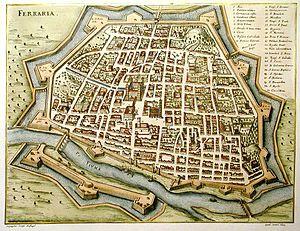
Gracia Nasi ou Beatriz de Luna, ou Doña Gracia, née le 20 juin 1510 à Lisbonne et morte le 3 novembre 1569, est une figure de la Renaissance, qui géra une immense fortune familiale et prêta de l'argent aux rois, tout en venant activement en aide aux Juifs persécutés à travers l'Europe.
L'histoire de Ferrare est moins ancienne que celle des autres grandes cités italiennes, le nom de la ville apparaissant au VIIIᵉ siècle. La ville prend son essor au Moyen Âge. Dirigée par la maison d'Este, Ferrare devient à la Renaissance un des plus importants centres artistiques d'Italie et connaît une grande expansion urbanistique. Dominée ensuite par le Saint-Siège, la ville perd son influence et rejoint l'Italie unifiée en 1860.